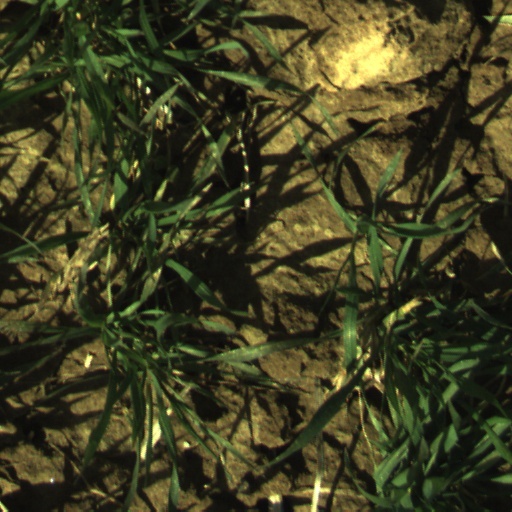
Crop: wheat